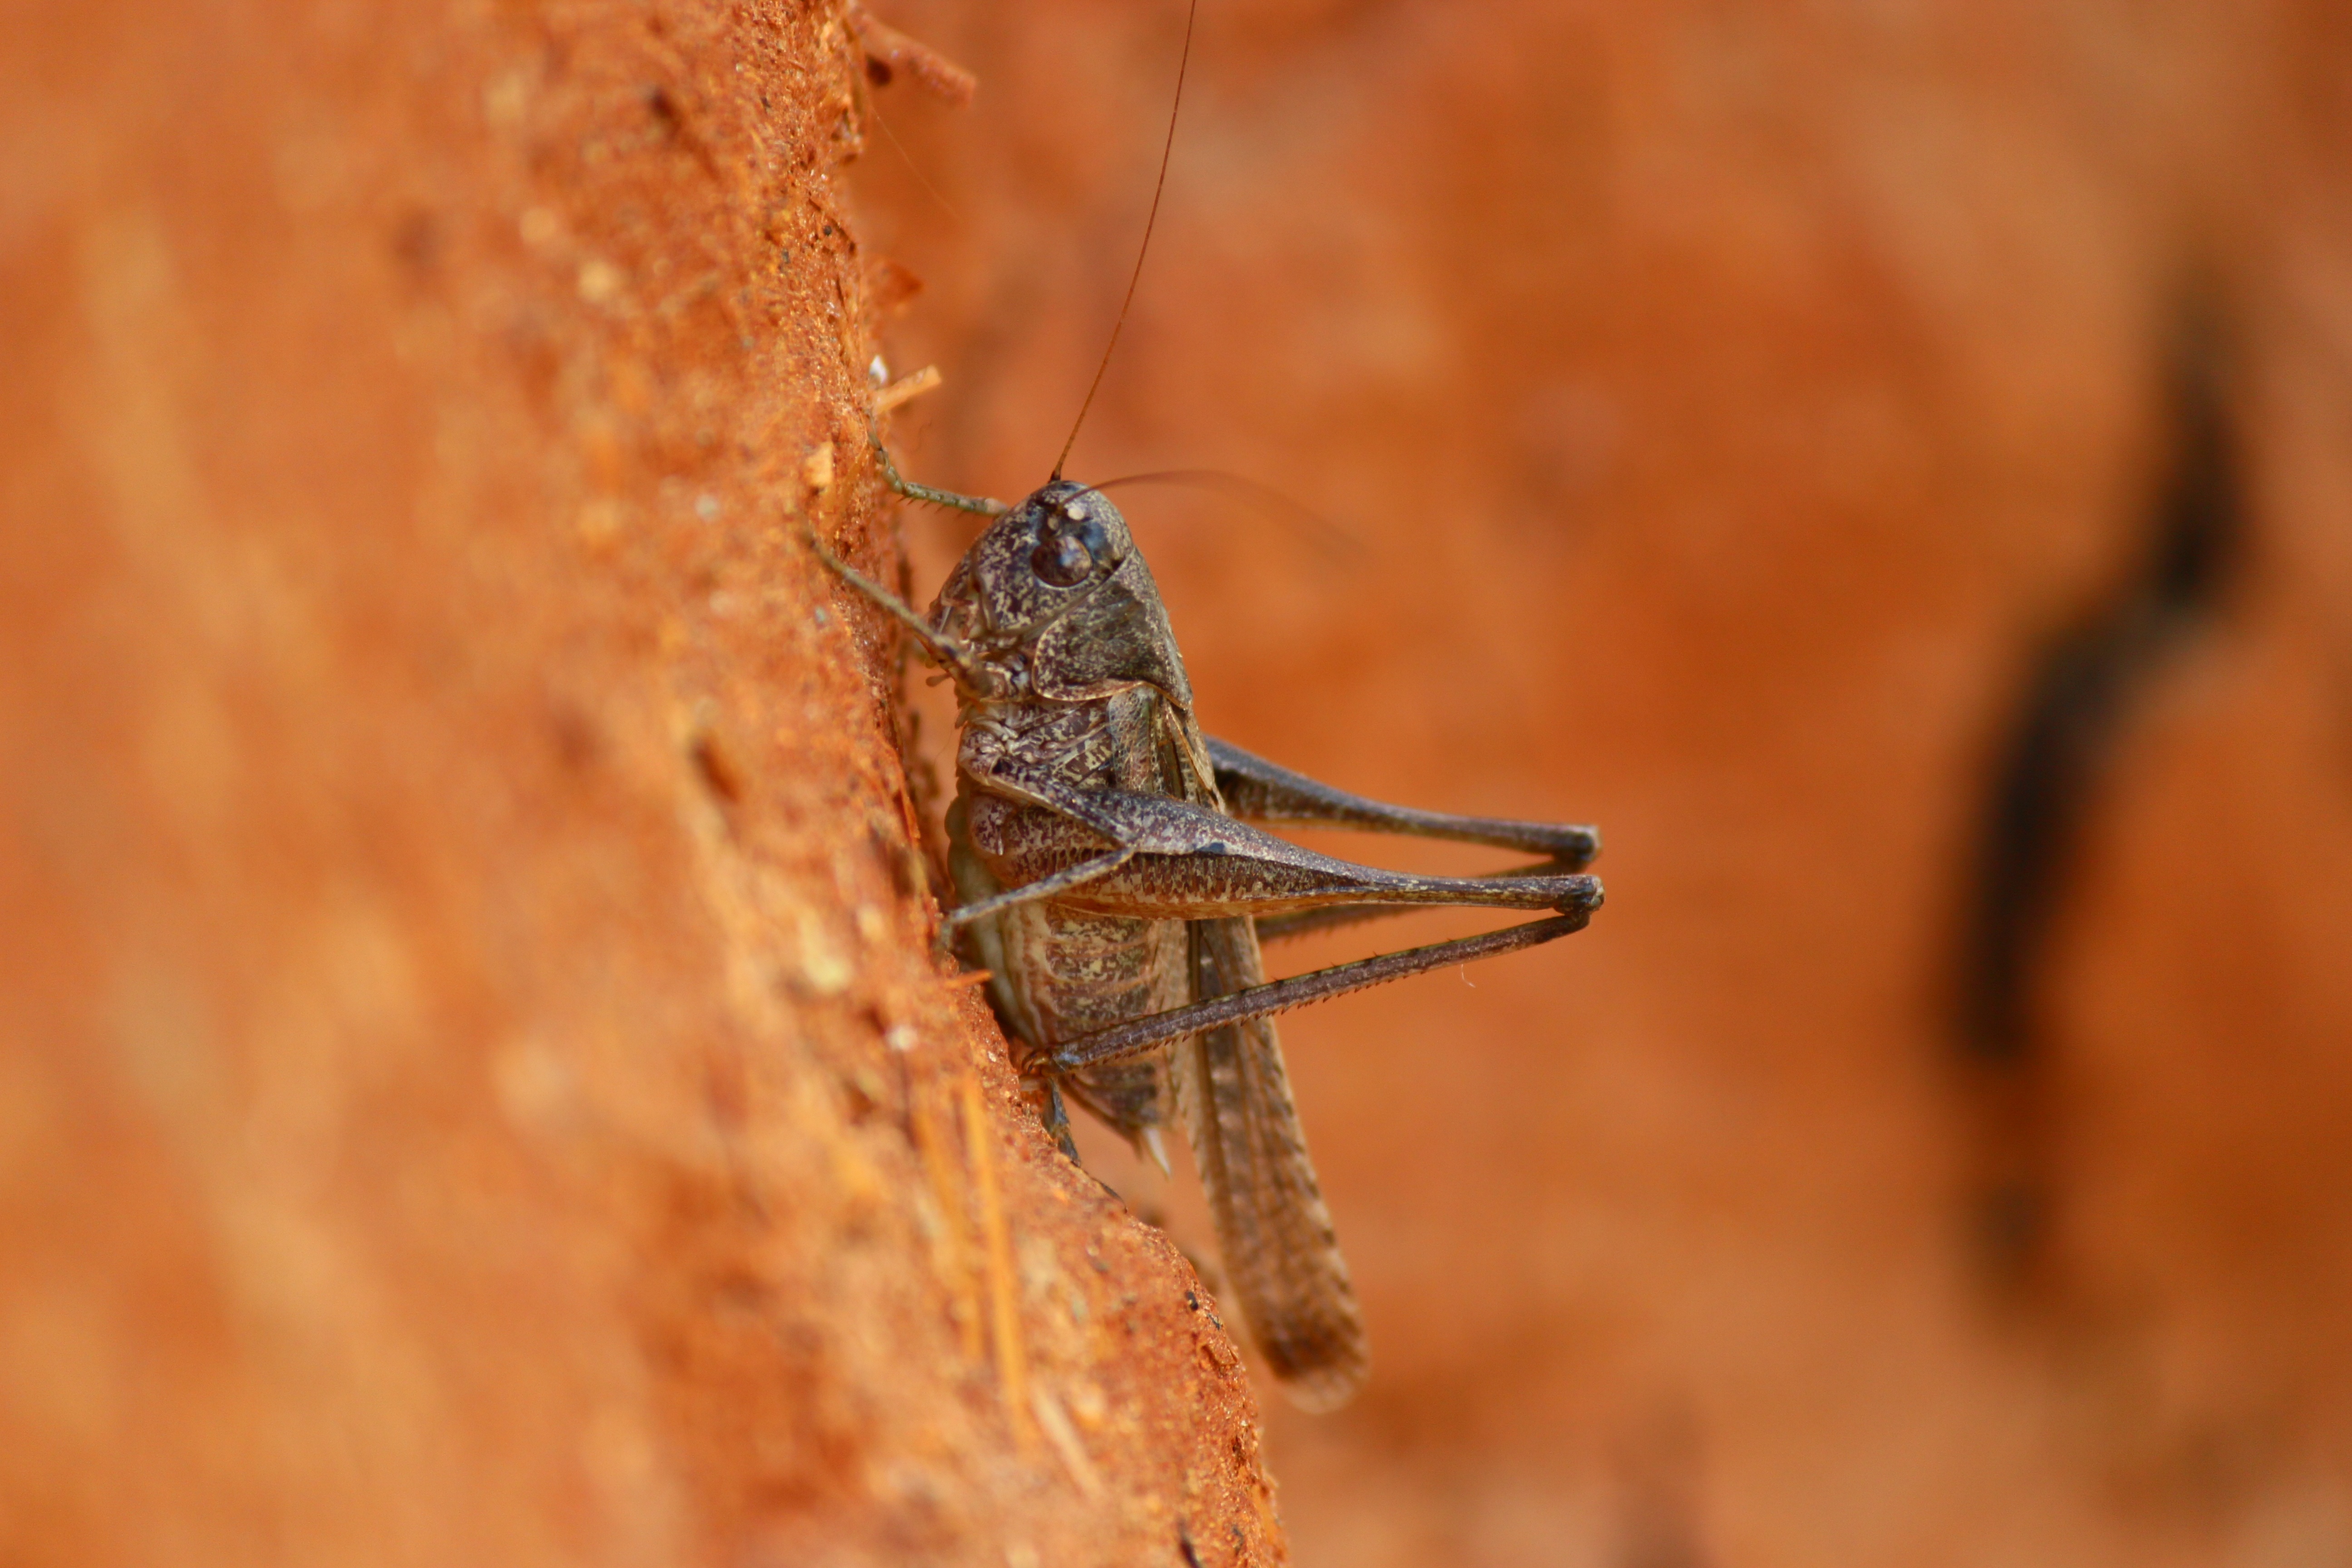
photography, leaf, animal, wildlife, insect, fauna, invertebrate, close up, grasshopper, macro photography, true bugs, cricket like insect